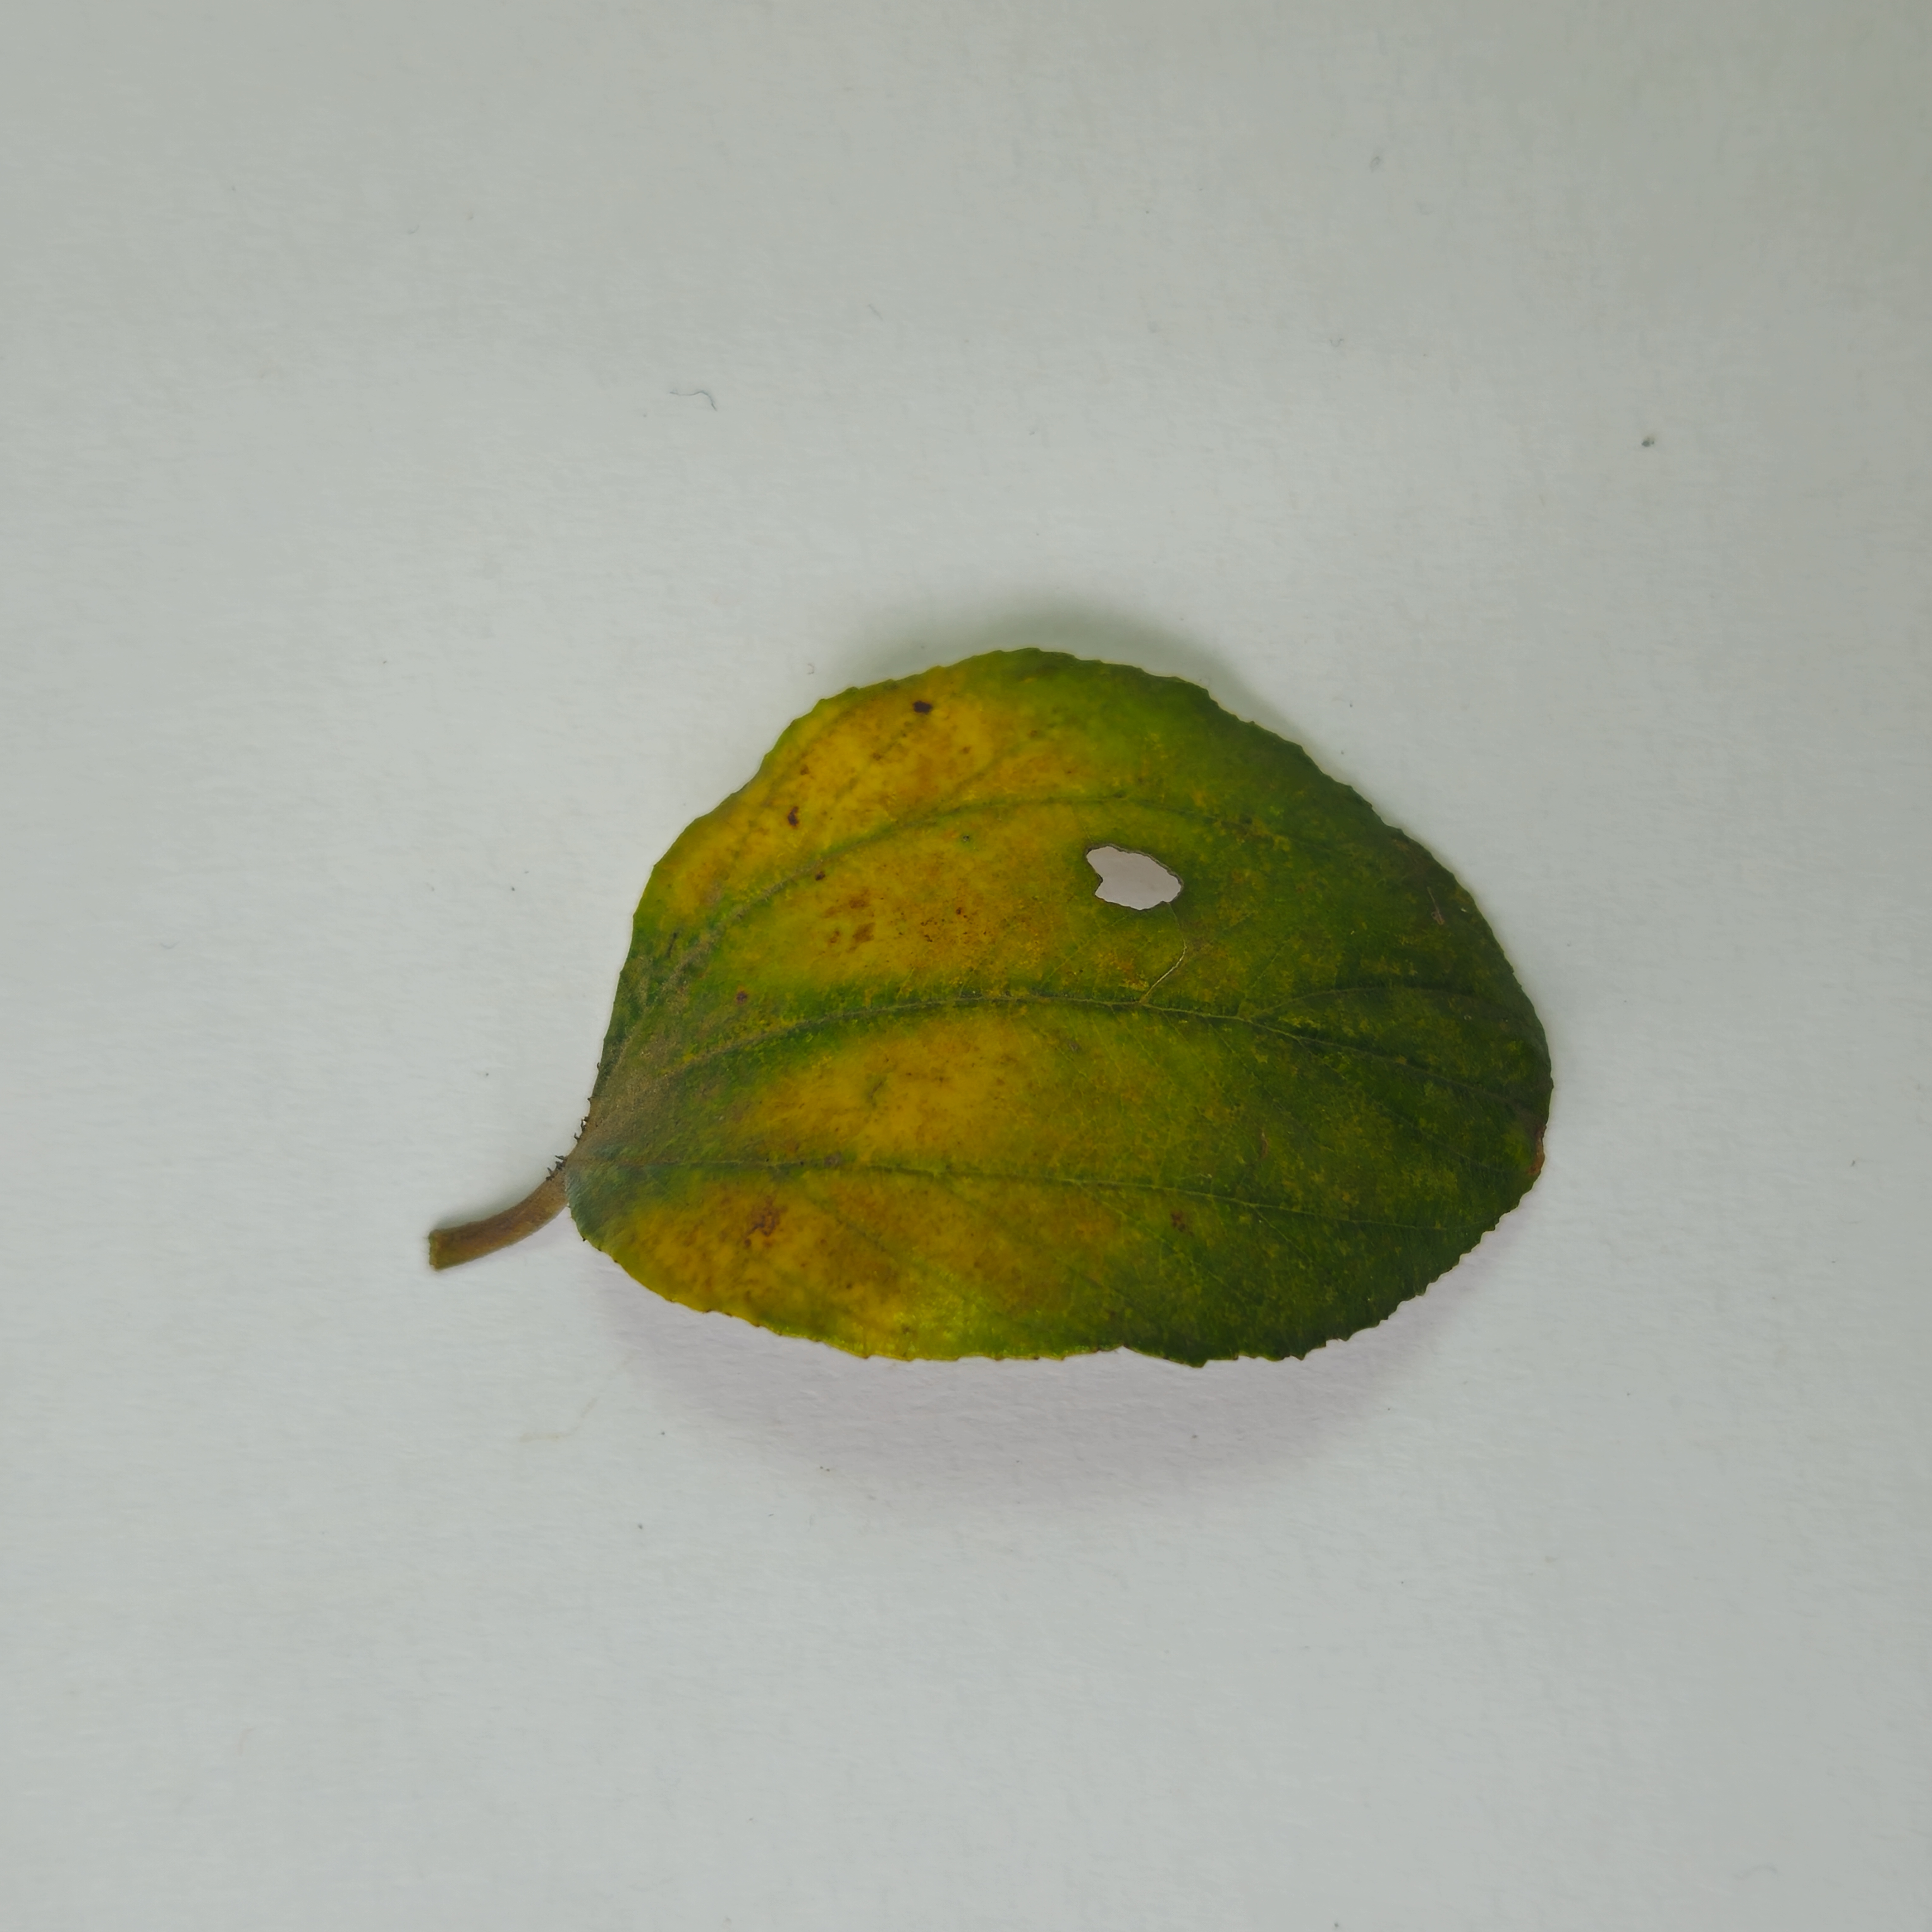
Label: Yellow